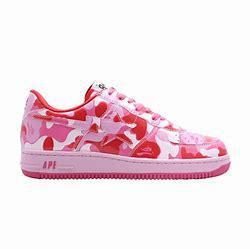
Brand: BAPE
Model: Bapesta